Sport in Wales

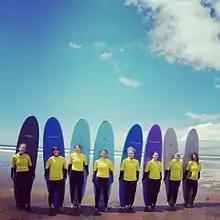
Surfers at Llangennith, Gower, South Wales. Photo: RIPNROCK

The Cardiff Devils play in the Elite Ice Hockey League, the highest level of ice hockey competition in the United Kingdom.